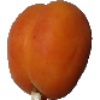
Label: Apricot 1